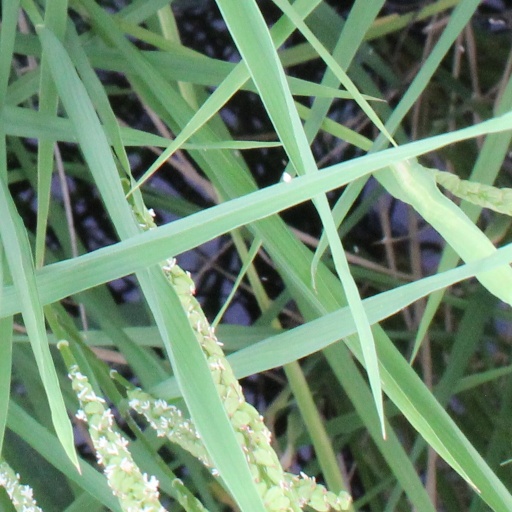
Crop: rice